Al-Bireh

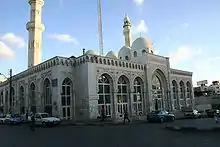
Great Mosque, al-Bireh

During the Six-Day War, on June 6, 1967, Israeli troops occupied the city, and Al-Bireh has been under Israeli occupation since.